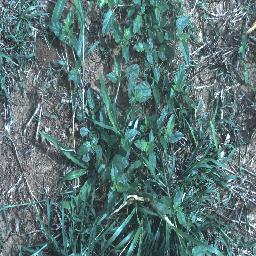
Label: negative